History of Hezbollah

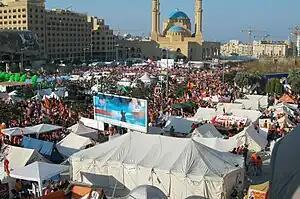
December 10, 2006 pro-Hezbollah rally in Beirut

In spite of having a foot inside the government, Hezbollah has been frequently at odds with certain members of Fouad Siniora's cabinet and in early 2006 formed an alliance with Michel Aoun and his anti-Syrian Free Patriotic Movement.